Brigham Young University

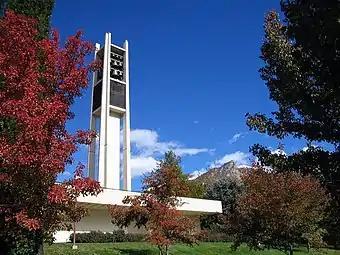
The BYU Centennial Carillon stands at the north end of campus.

The BYU Ballroom Dance Company is known as one of the best formation ballroom dance teams in the world, having won the U.S. National Formation Dance Championship every year since 1982. BYU's ballroom dance team has won first place in Latin or Standard (or both) many times when they have competed at the Blackpool Dance Festival, and they were the first U.S. team to win the formation championships at the famed British Championships in Blackpool, England in 1972. The NDCA National DanceSport championships have been held at BYU for several years, and BYU holds dozens of ballroom dance classes each semester and has consequently the largest collegiate ballroom dance program in the world. In addition, BYU has a number of other notable dance teams and programs. These teams include the Theatre Ballet, Contemporary Dance Theatre, Living Legends, and International Folk Dance Ensemble. The Living Legends perform Latin, Native American, and Polynesian dancing. BYU boasts one of the largest dance departments in the nation. Many students from all different majors across campus participate in various dance classes each semester.